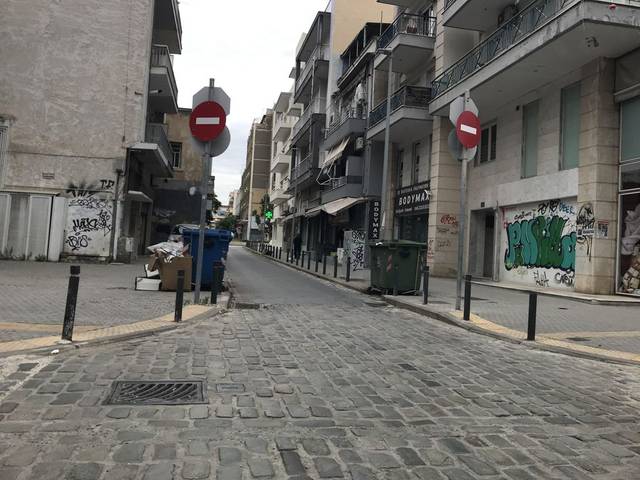
Region: Greece
Coordinates: 40.642, 22.931